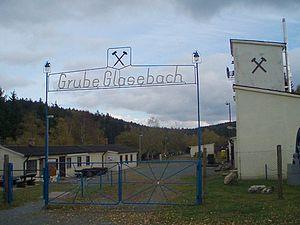
Voici une liste de mines situées en Allemagne excluant celles de Rhénanie-du-Nord-Westphalie, listées sur l'article dédié liste de mines en Rhénanie-du-Nord-Westphalie.